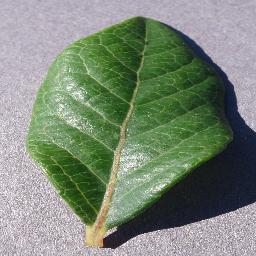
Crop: blueberry
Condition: healthy